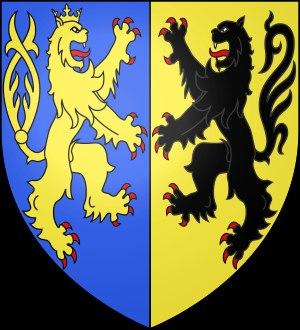
Gérard Iᵉʳ, comte dans le pays de Juliers, mort après 1029.
???-998/1002 : Mégingoz